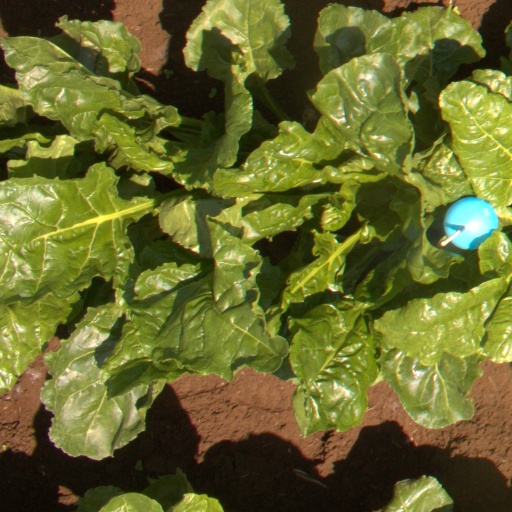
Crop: sugar beet